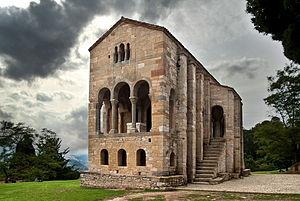
Cet article est consacré à l'église de Santa Maria del Naranco.
L'Espagne a commencé en 2010 une série de pièces commémoratives de 2 euros mettant à l'honneur les sites espagnols inscrits au patrimoine mondial de l'UNESCO. Les pièces sont émises à raison d'une par année au mois de mars.